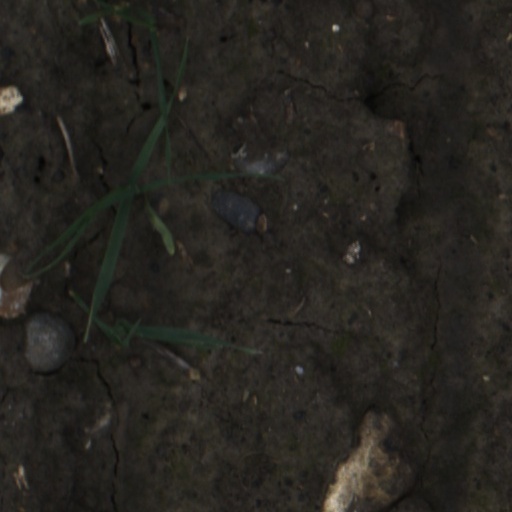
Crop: wheat